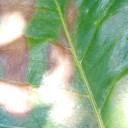
Label: Phoma